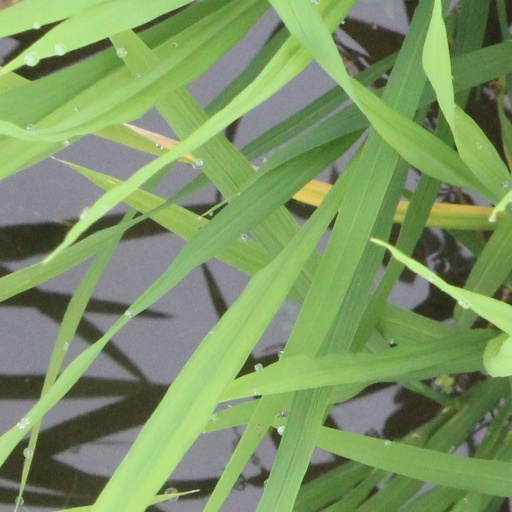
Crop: rice